Stantec

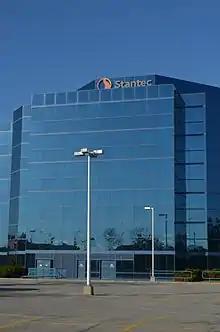
Stantec office in Ontario

Stantec is an international professional services company in the design and consulting industry. The company was founded in 1954, as "D. R. Stanley Associates" in Edmonton, Alberta, Canada. Stantec provides professional consulting services in planning, engineering, architecture, interior design, landscape architecture, surveying, environmental sciences, project management, and project economics for infrastructure and facilities projects. The company provides services on projects around the world, with over 32,000 employees operating out of more than 450 locations in North America and across offices on six continents.